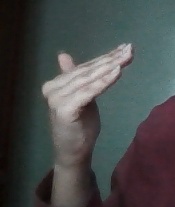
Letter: khaa